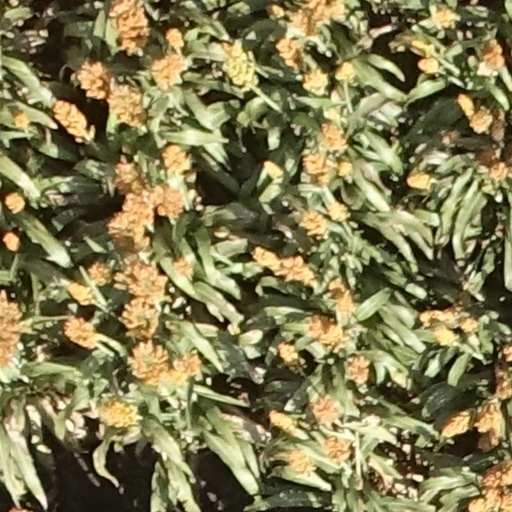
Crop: sorghum